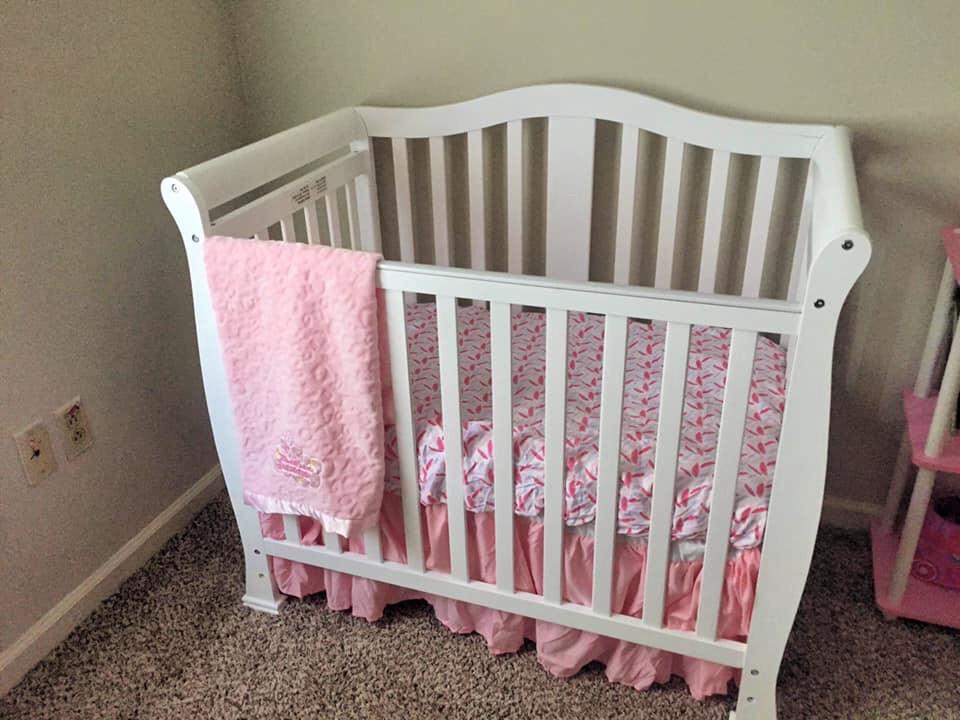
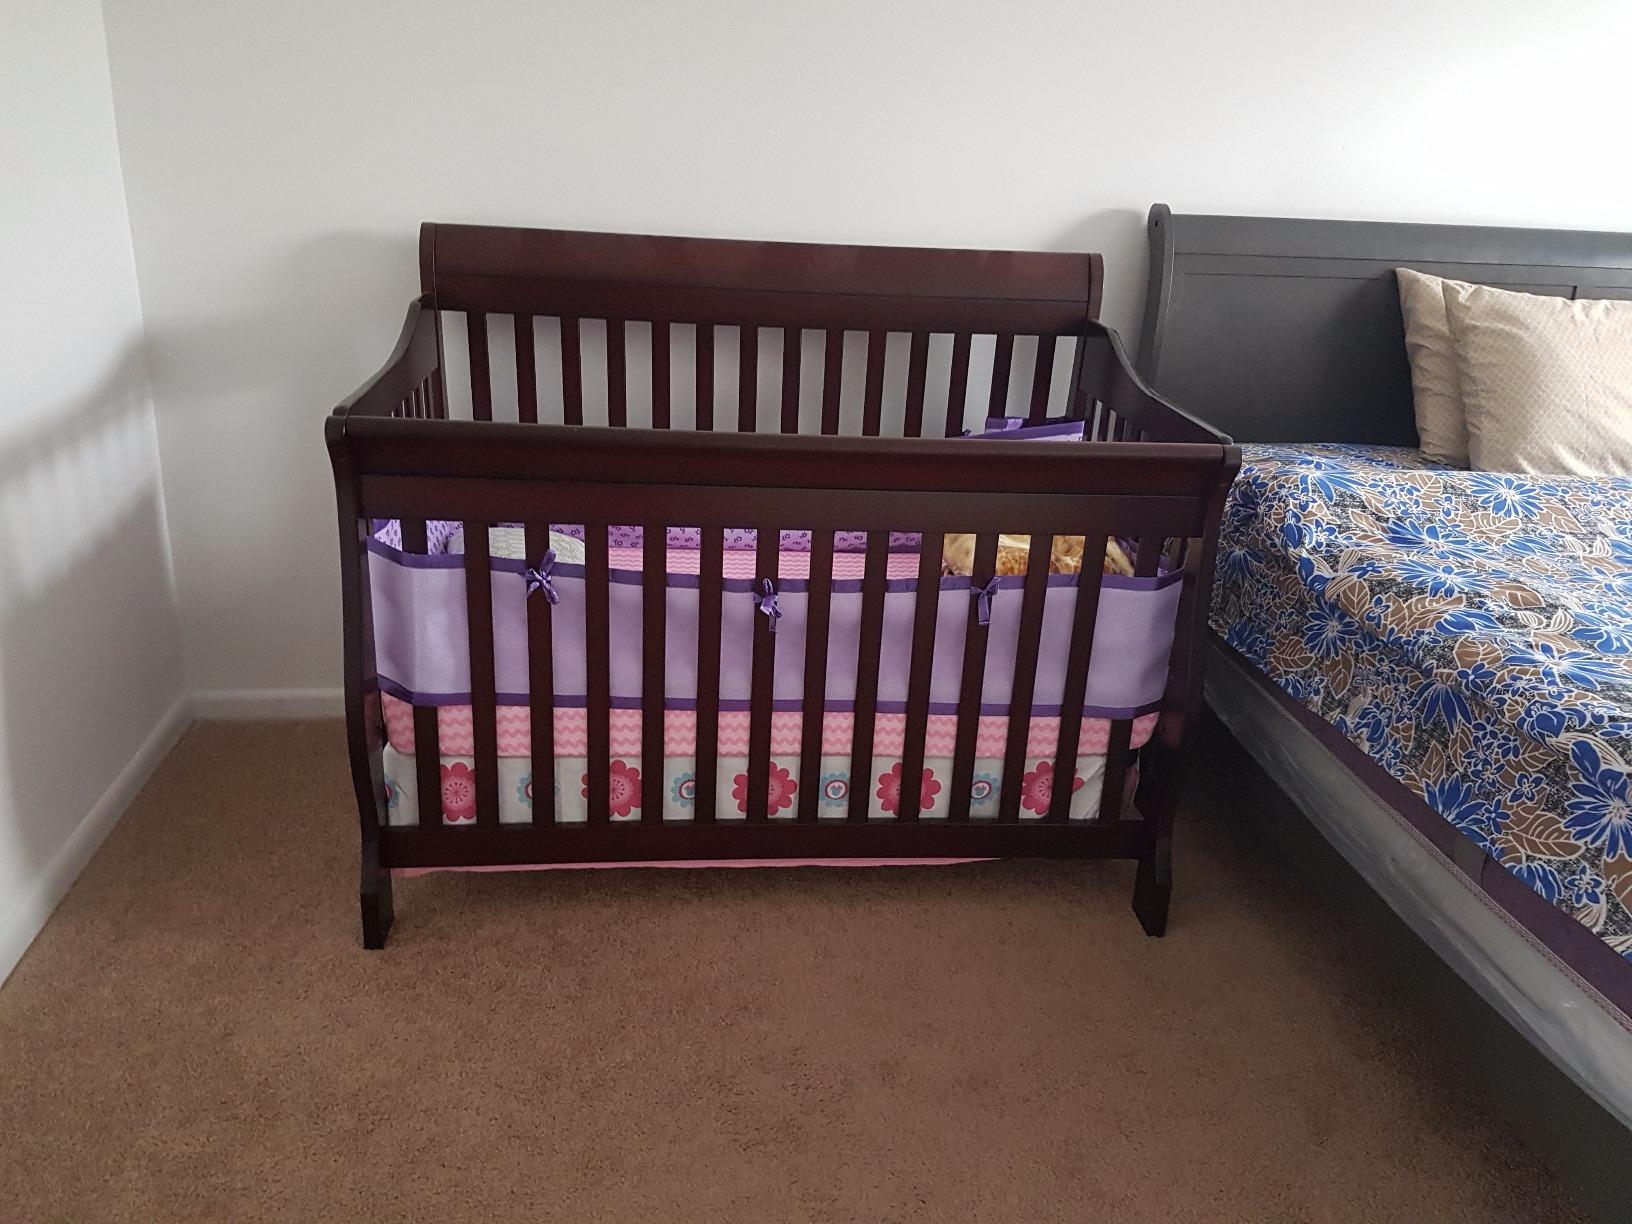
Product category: products_crib
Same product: no